Blackrock, County Louth

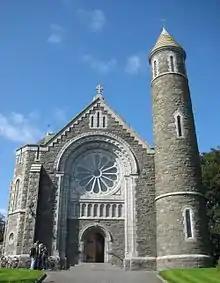
Church of St. Oliver Plunkett

Since the late 1960s, Blackrock has expanded significantly and has become a dormitory village of Dundalk, and is considered part of Dundalk for census purposes. With the opening of the M1 motorway to Dublin, there has been another wave of expansion and it is also becoming a commuter town with access to north Dublin.